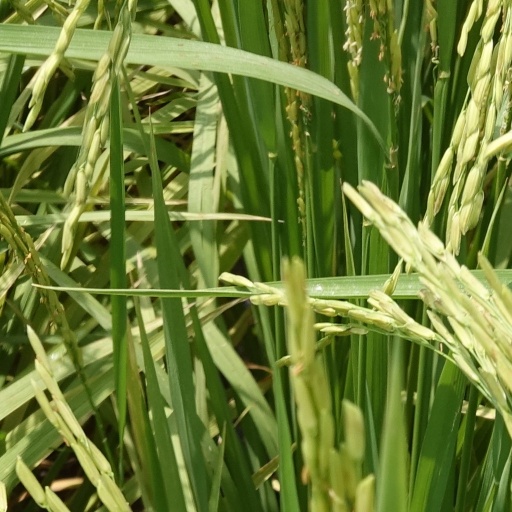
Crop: rice